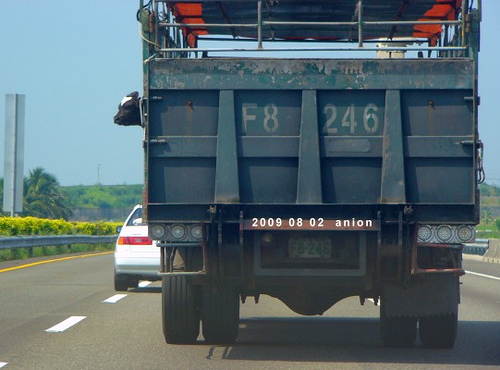
A green truck with a cow poking its head out

Large storage truck changing lanes on the highway.

A large truck is traveling behind a small white car.

A truck driving down the highway with a cow sticking its head out the side.

a car and a truck that is next to each other on a road